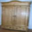
Label: wardrobe